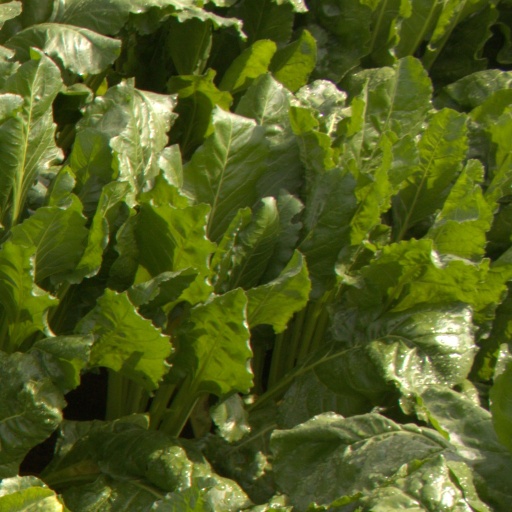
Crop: sugar beet